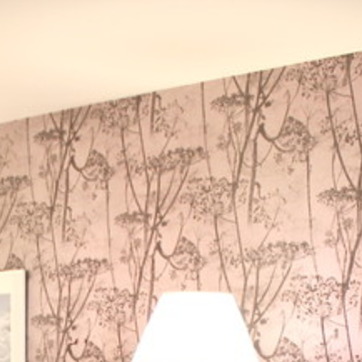
Material: wallpaper